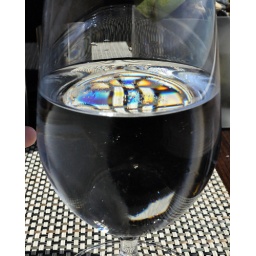
Color aberrations observed in glass of water at lunch. Due to refractive and dispersive properties of glass.